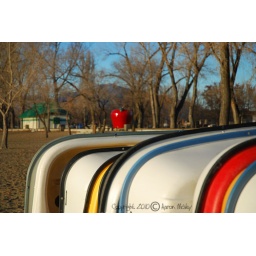
Paddle boats by the big apple